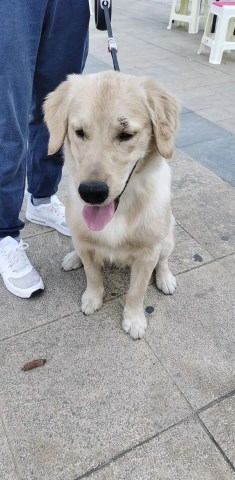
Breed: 5355-n000126-golden_retriever